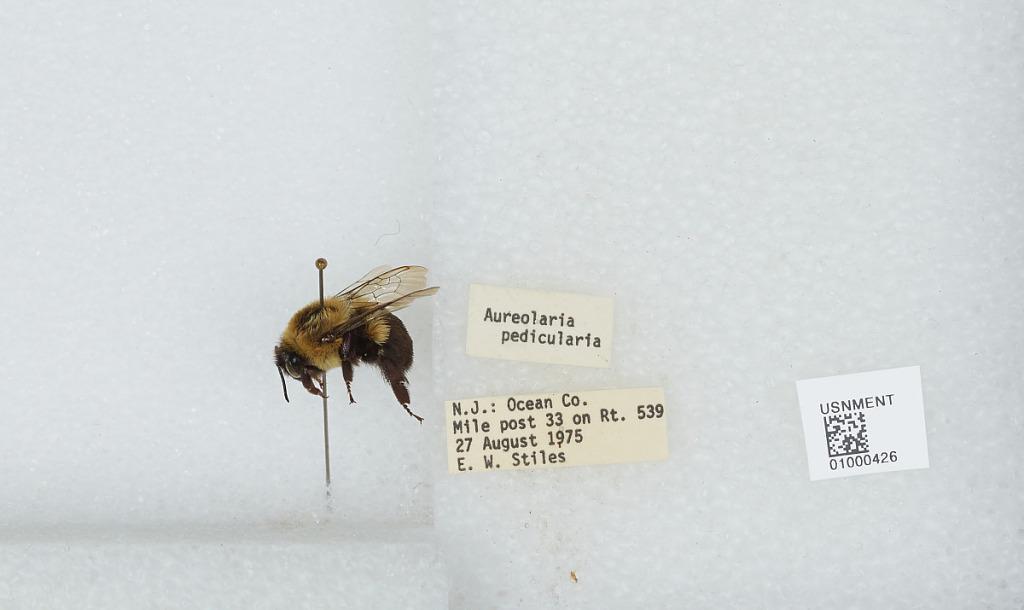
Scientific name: Bombus (Pyrobombus) impatiens Cresson
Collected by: E. Stiles
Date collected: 1975-8-27
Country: United States
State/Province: New Jersey
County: Ocean
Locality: Mile post 33 on Route 539
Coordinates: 40.0519, -74.4561